Montceaux-Ragny

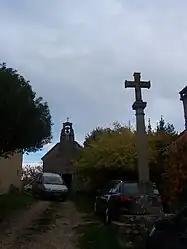
The church and surroundings in Montceaux-Ragny

Montceaux-Ragny is a commune in the Saône-et-Loire department in the region of Bourgogne-Franche-Comté in eastern France.